Al Messila (Doha)

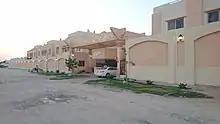
Al Fardan Gardens 7 in Al Messila.

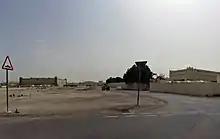
DeBakey High School and an under-construction LuLu Centre in Al Messila.

As of the 2010 census, the district comprised 973 housing units and 119 establishments. There were 4,716 people living in the district, of which 56% were male and 44% were female. Out of the 4,716 inhabitants, 70% were 20 years of age or older and 30% were under the age of 20. The literacy rate stood at 98%.